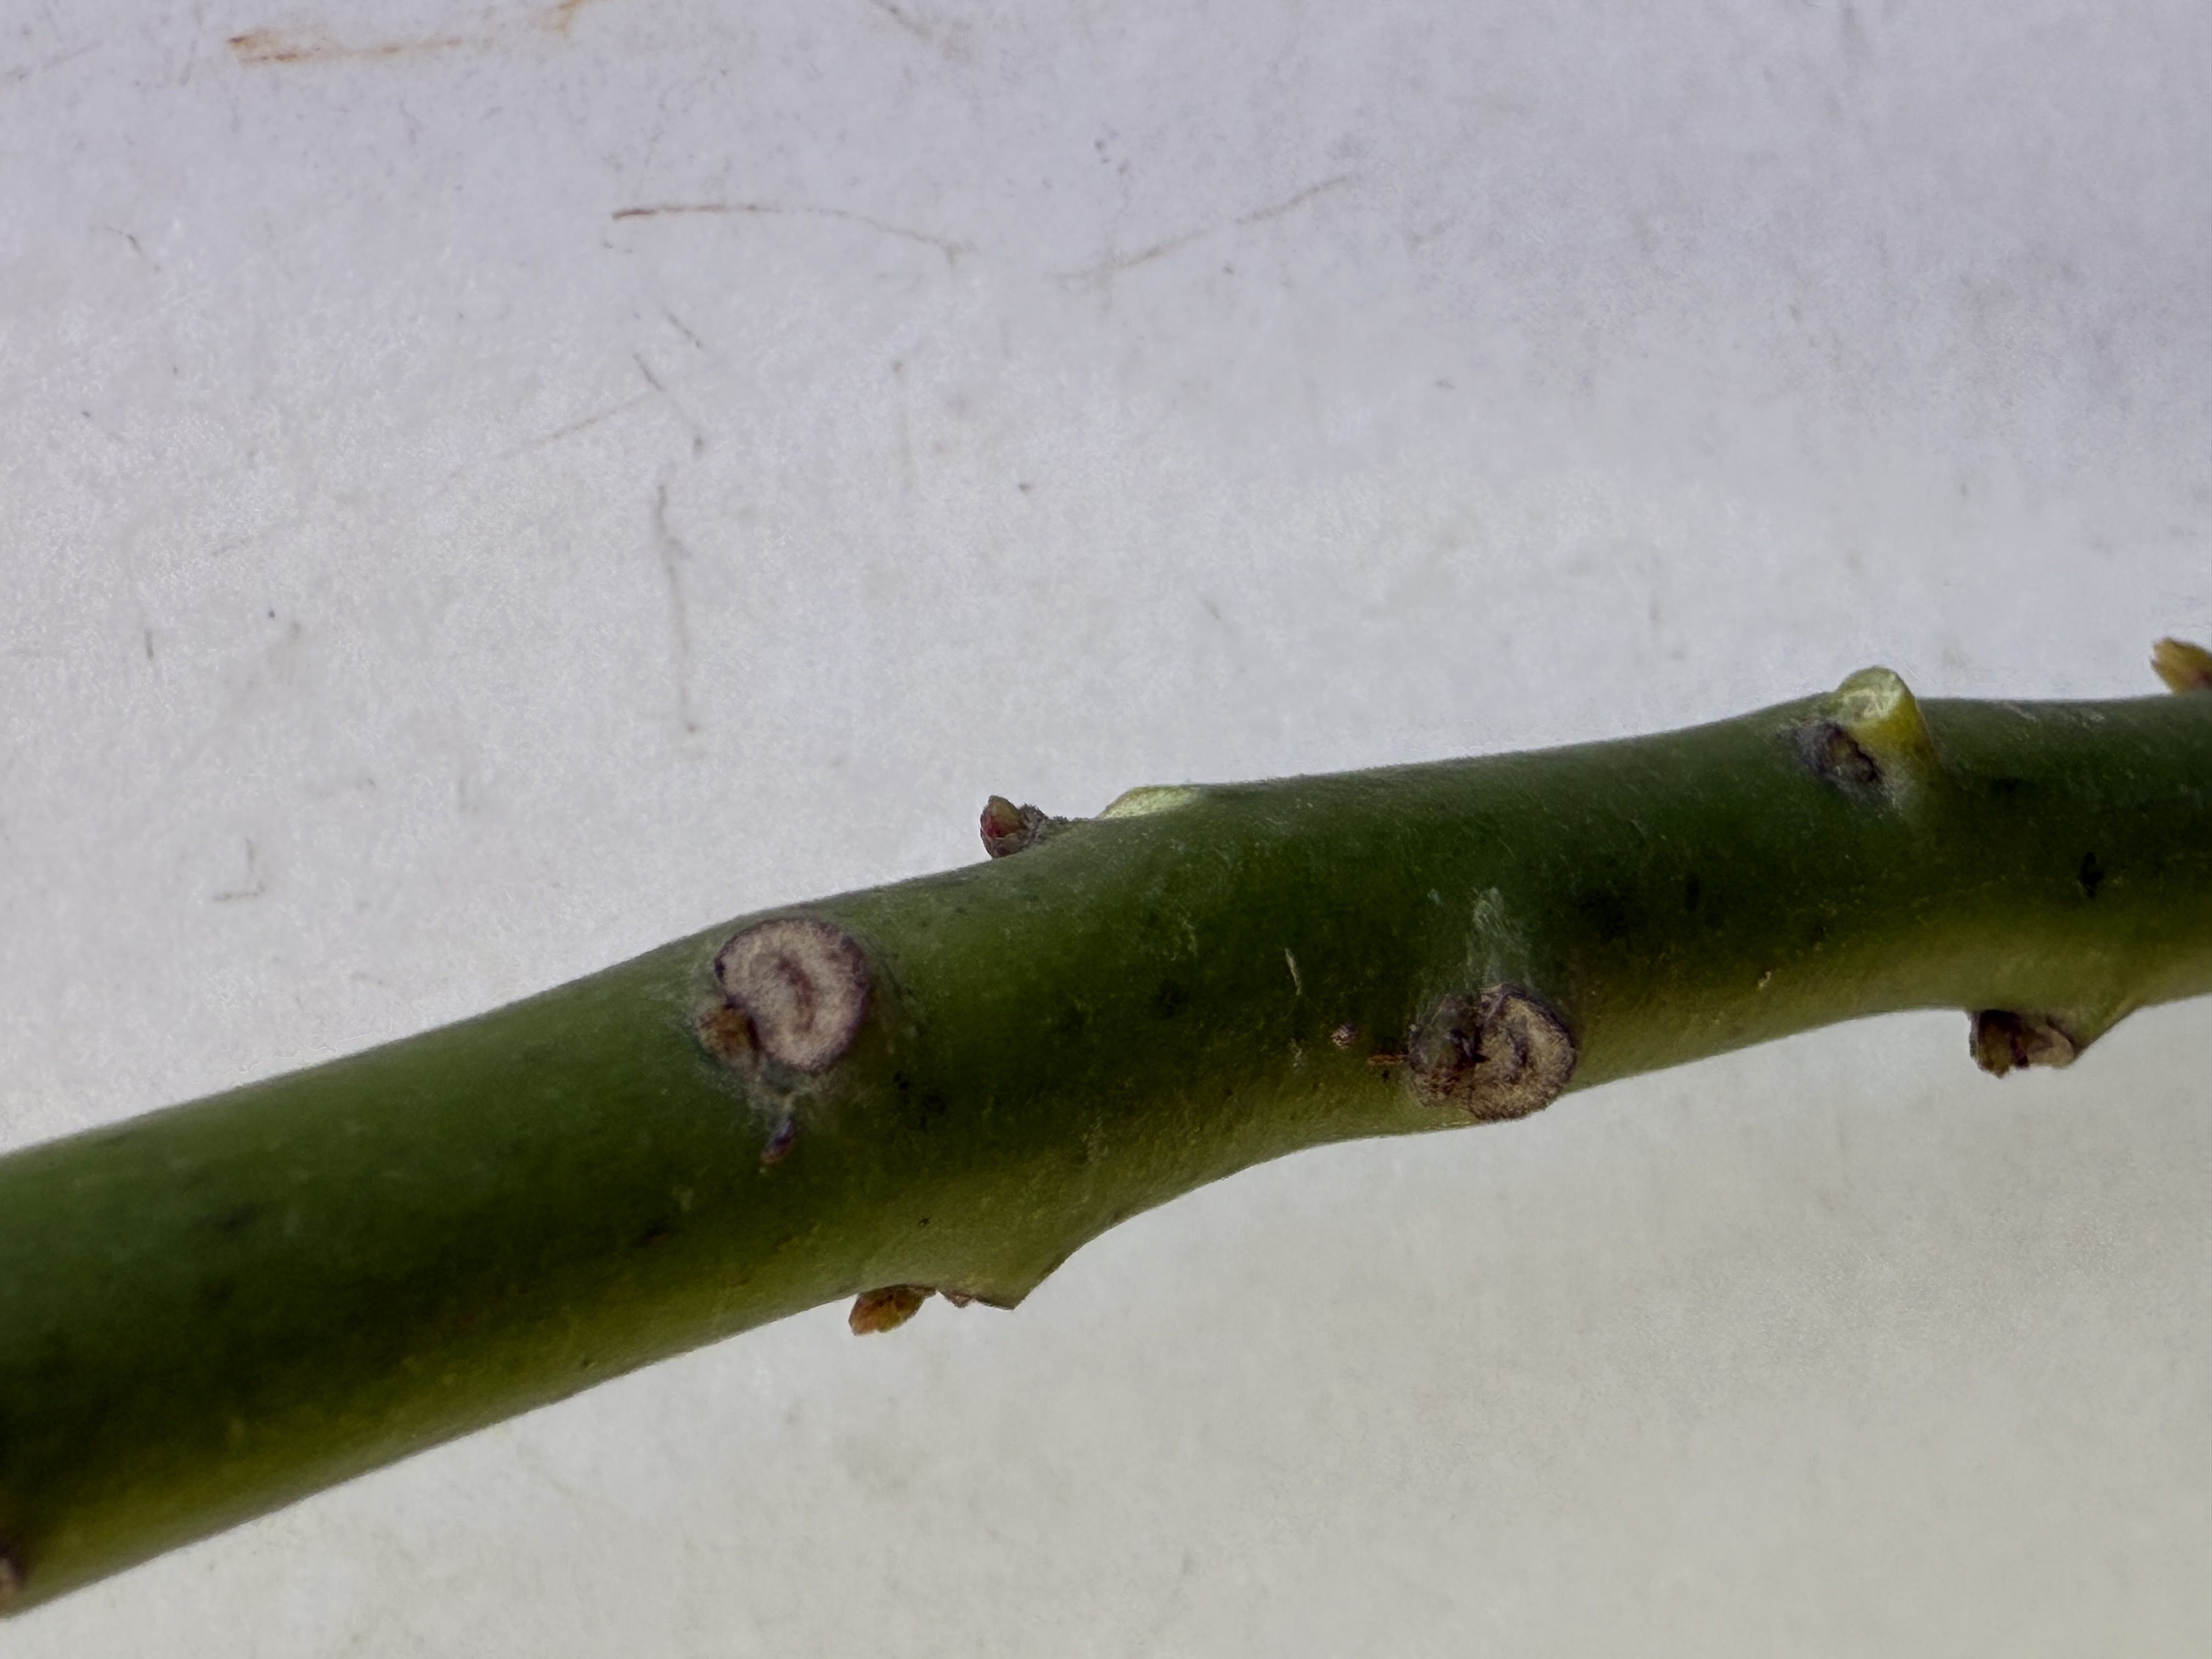
Variety: Avocado